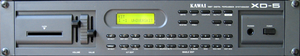
Kawai Musical Instruments Manufacturing Co., Ltd. est une entreprise japonaise spécialisée dans la fabrication de piano.